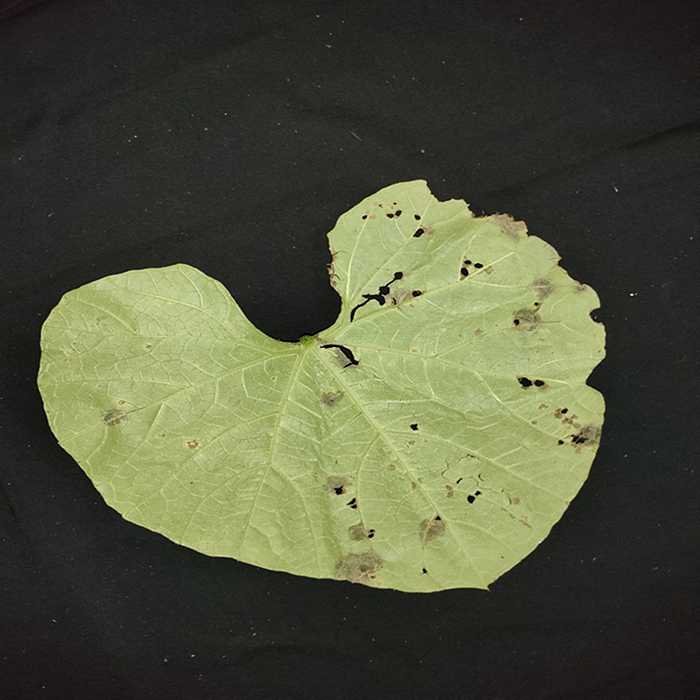
Plant: Bottle gourd
Label: Anthracnose